Octavia E. Butler

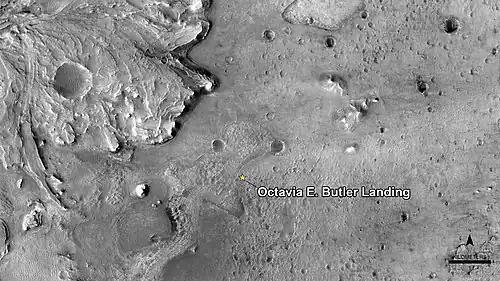

In 2006, the Carl Brandon Society established the Octavia E. Butler Memorial Scholarship in Butler's memory, to enable writers of color to attend the annual Clarion West Writers Workshop and Clarion Writers' Workshop, descendants of the original Clarion Science Fiction Writers' Workshop in Clarion, Pennsylvania, where Butler got her start. The first scholarships were awarded in 2007.